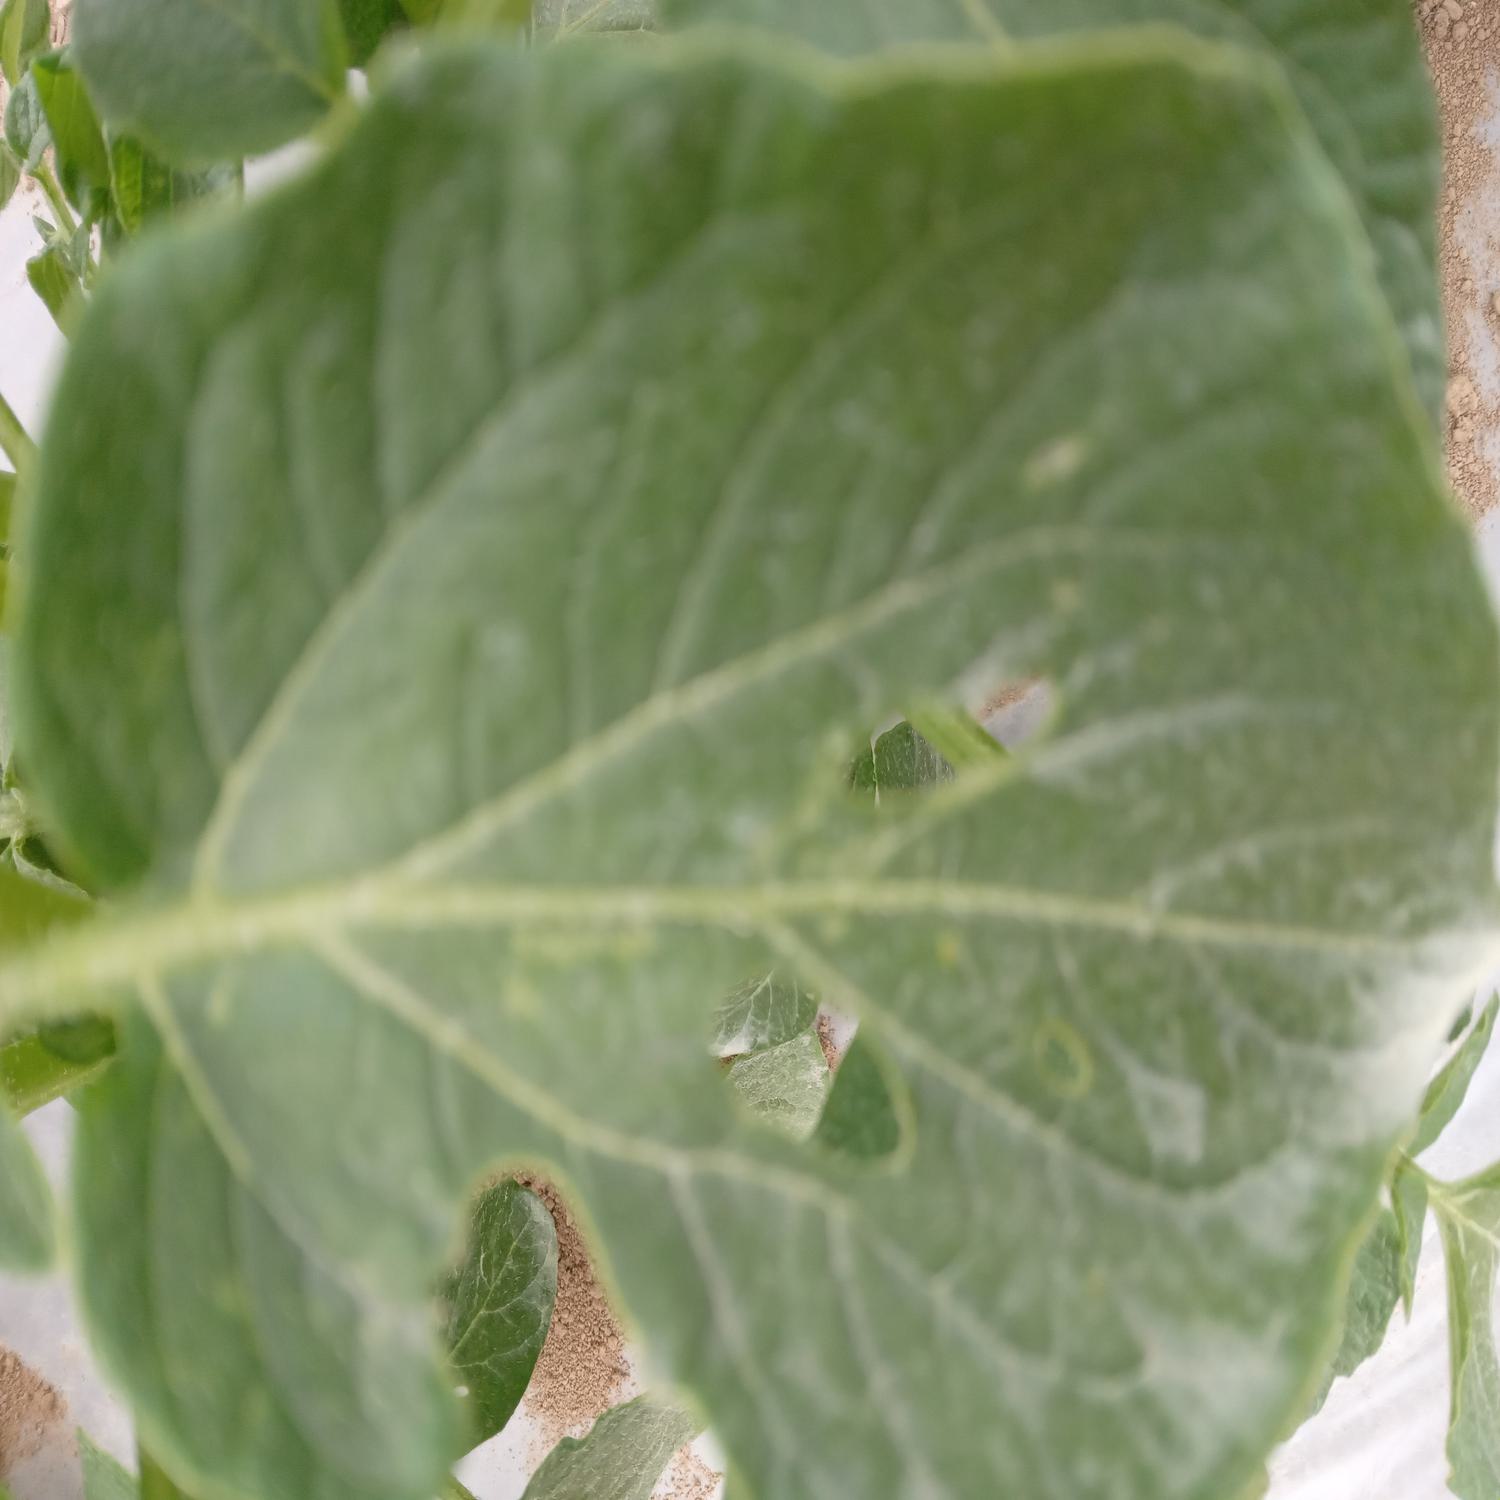
Label: Pest